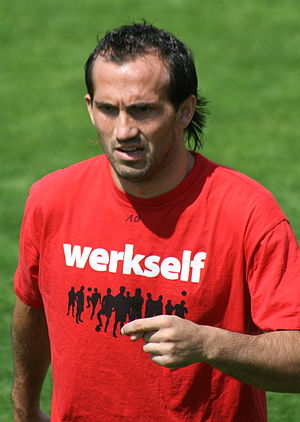
Theofanis Gekas
Theofanis Gekas er en græsk fodboldspiller, der spiller som angriber. Gennem karrieren har han blandt andet repræsenteret de græske hold Larissa, Kallithea og Panathinaikos, de øvrige tyske klubber VfL Bochum, Bayer Leverkusen, Hertha Berlin og Eintracht Frankfurt, engelske Portsmouth, spanske Levante og tyrkiske Samsunspor og Akhisar Belediyespor.